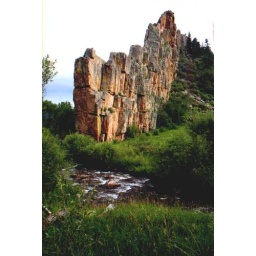
Stonewall,CO near monument lake in Colorado